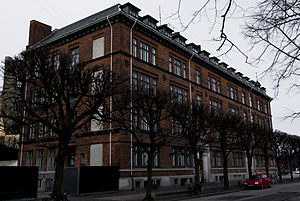
Henrik Hagemann / Værker
Øster Borgerdyd Gymnasium
Henrik Ole Martinus Hagemann var en dansk arkitekt.